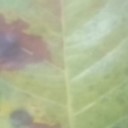
Label: Leaf_rust